Layzell Cricket

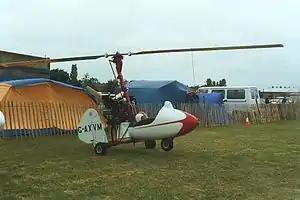

The Layzell Cricket is a single-seat autogyro produced in the United Kingdom for homebuilding, although it was first produced in the early 1970s fully factory-built. It was a typically minimalist design, featuring a pilot's seat semi-enclosed within a fairing, and a pusher engine and large tailfin located aft of the rotor mast. Forty-three of the original Crickets were built by Campbell Aircraft, with the type enjoying a brief revival in 2001 when it was marketed in kit form by Mike Concannon of Cricket Gyroplanes, before reaching production again in 2005 by Layzell Gyroplanes as the Mk.6.